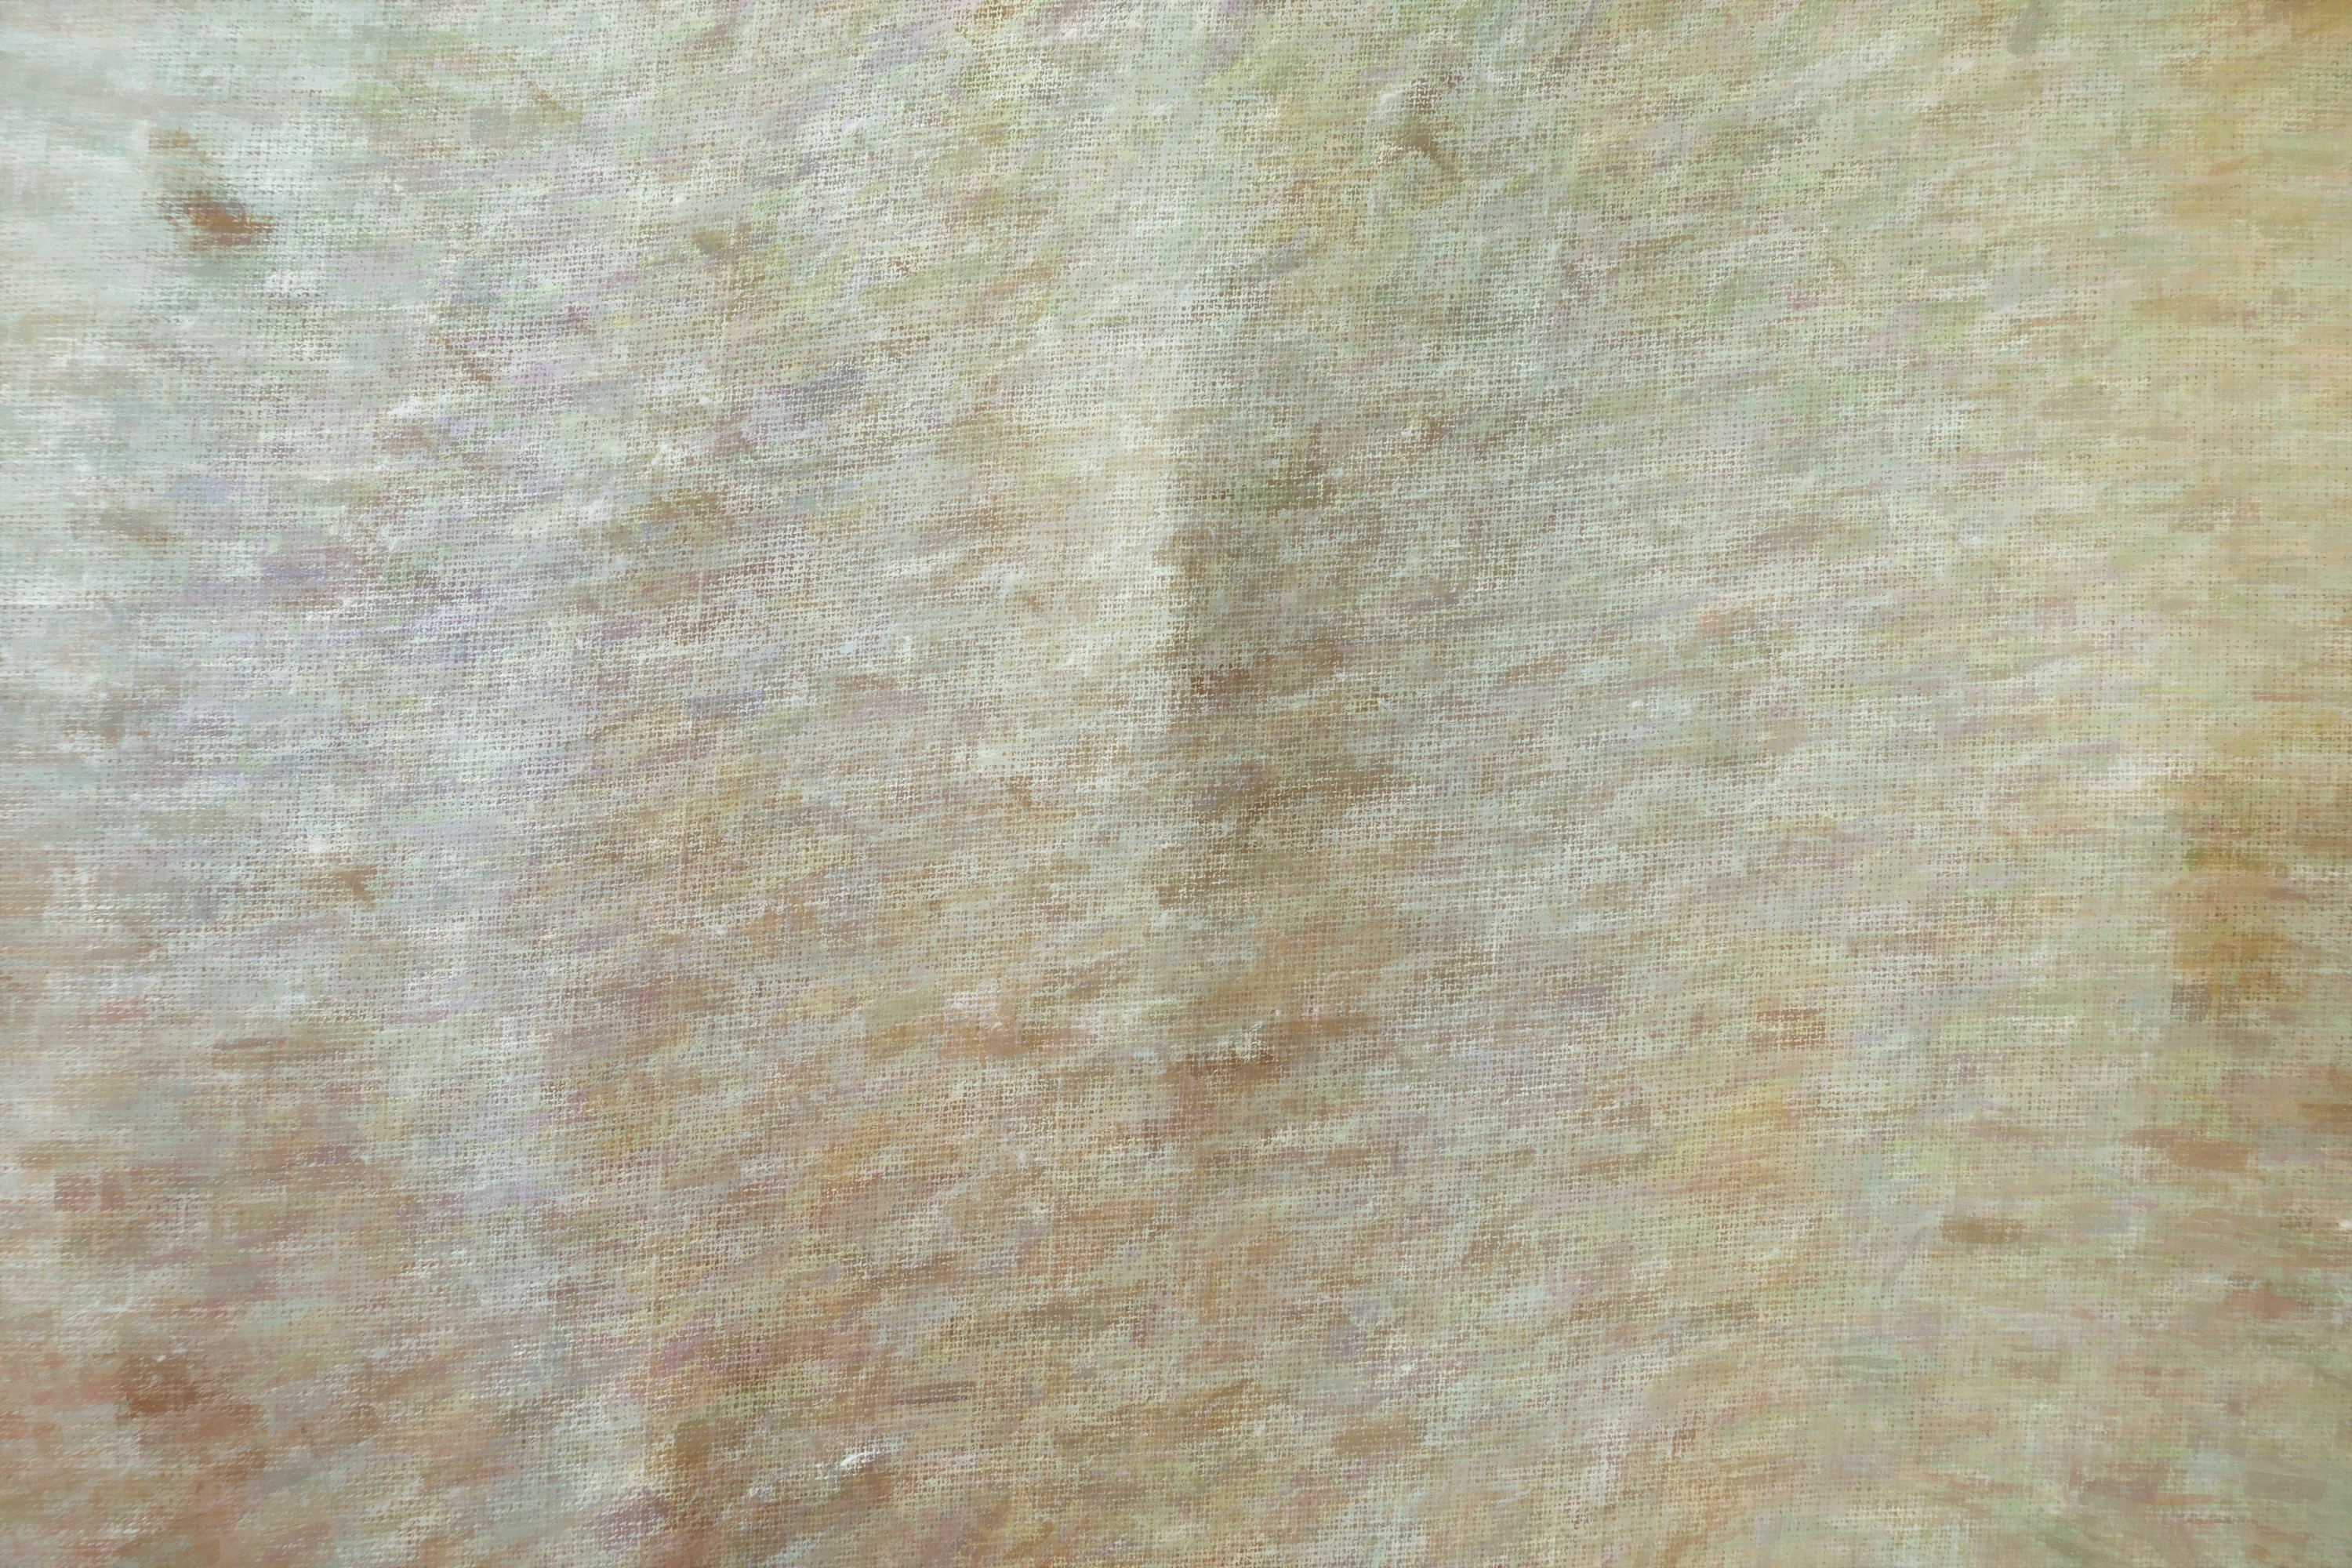
wood, texture, floor, tile, grunge, material, background, hardwood, layer, flooring, wood flooring, laminate flooring